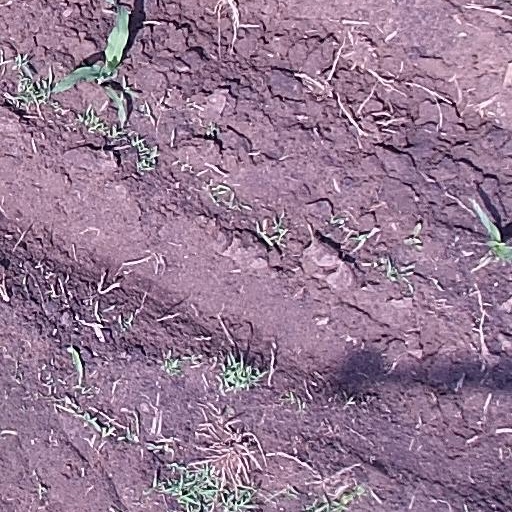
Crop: maize; corn